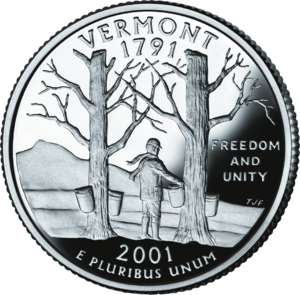
Les 50 State Quarters sont une série de cinquante pièces d'un quart de dollar américain émise par l'United States Mint de 1999 à 2008 pour faire connaître les différents États des États-Unis. Ces pièces ont été émises au rythme de cinq par an, par ordre d'entrée des États dans l'Union.